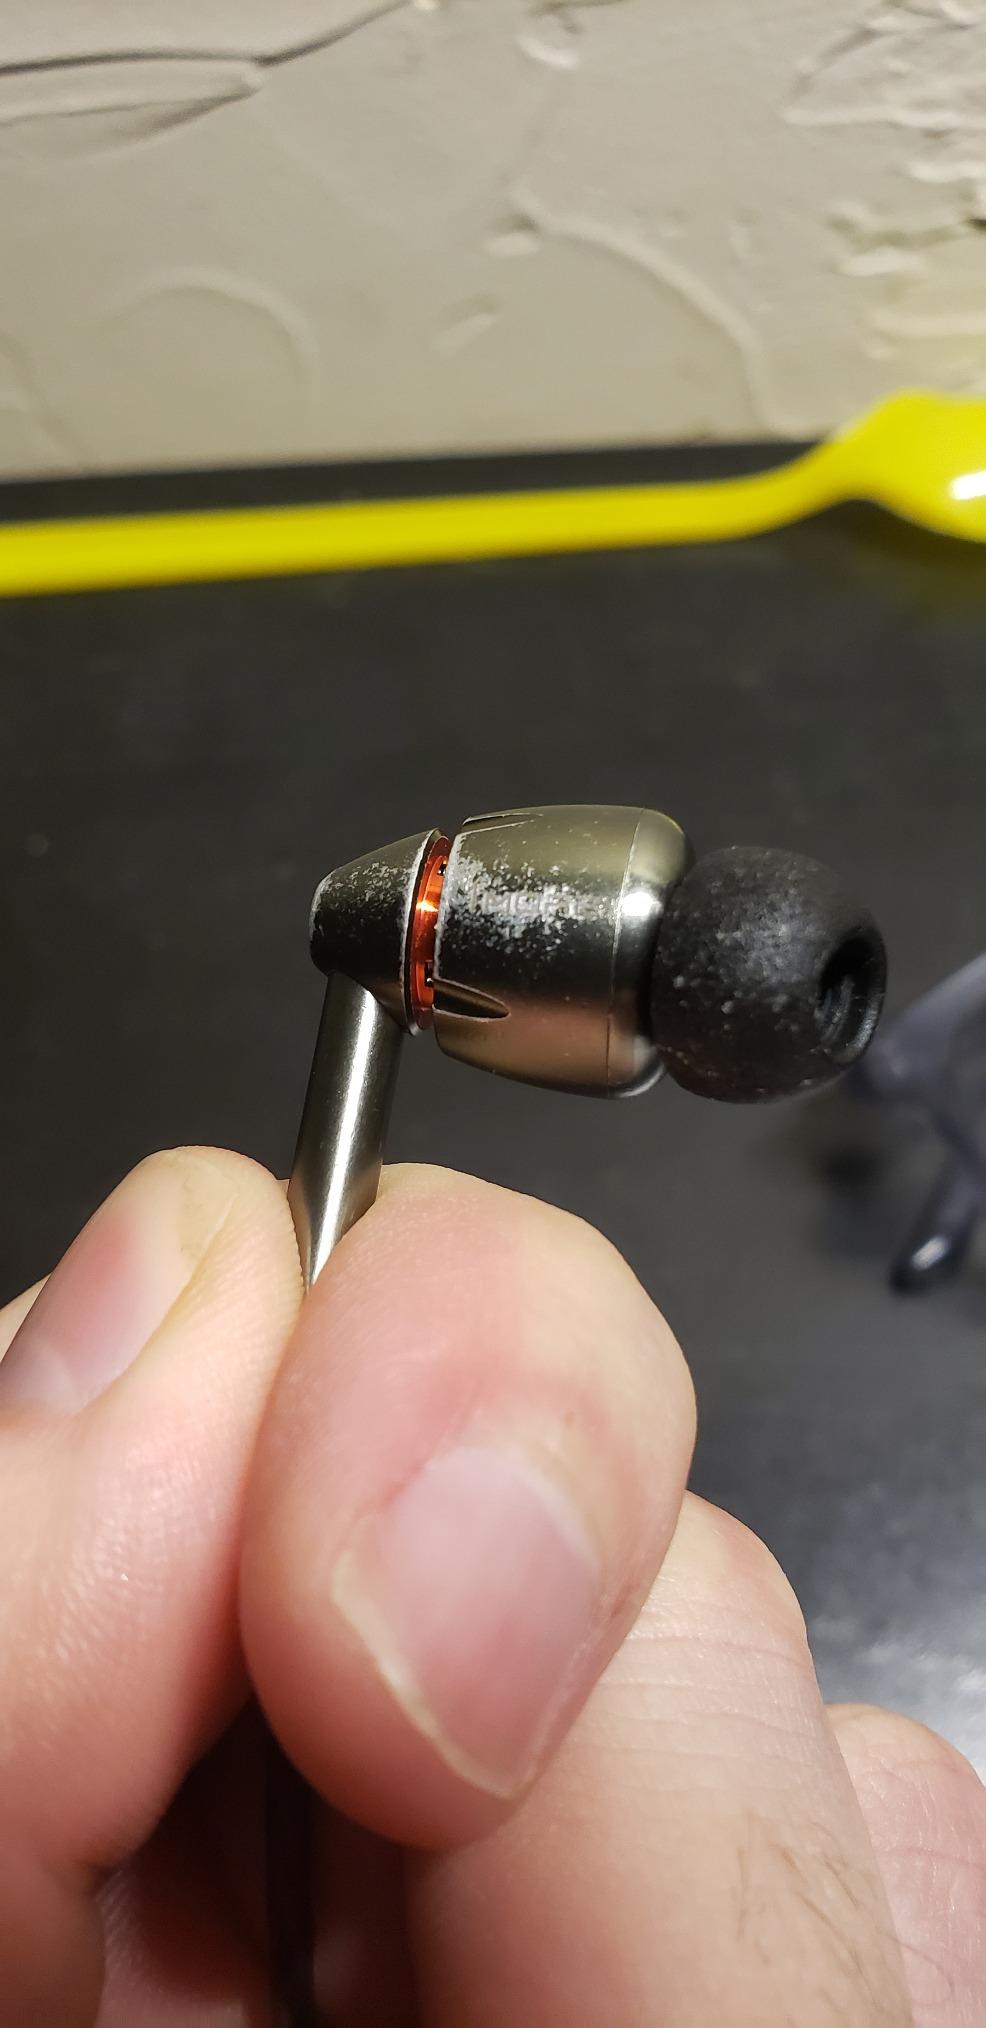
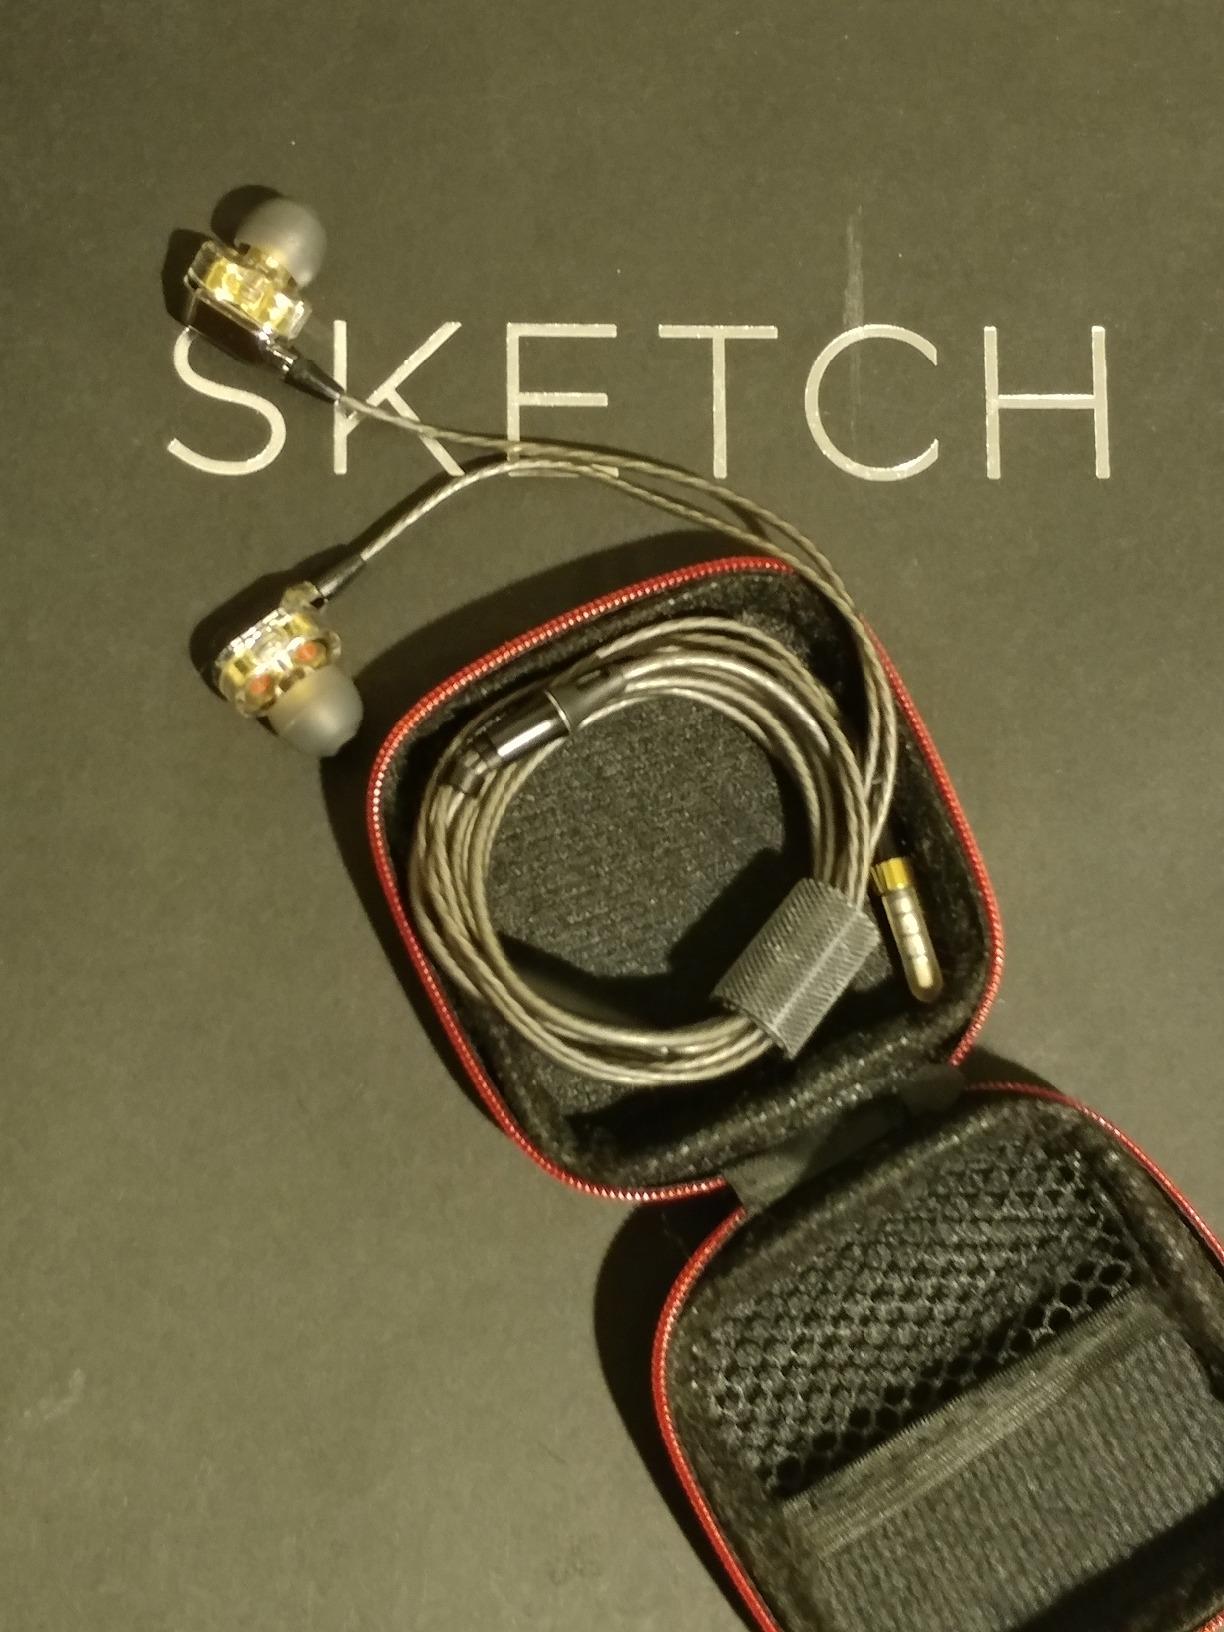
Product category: headphones
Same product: no